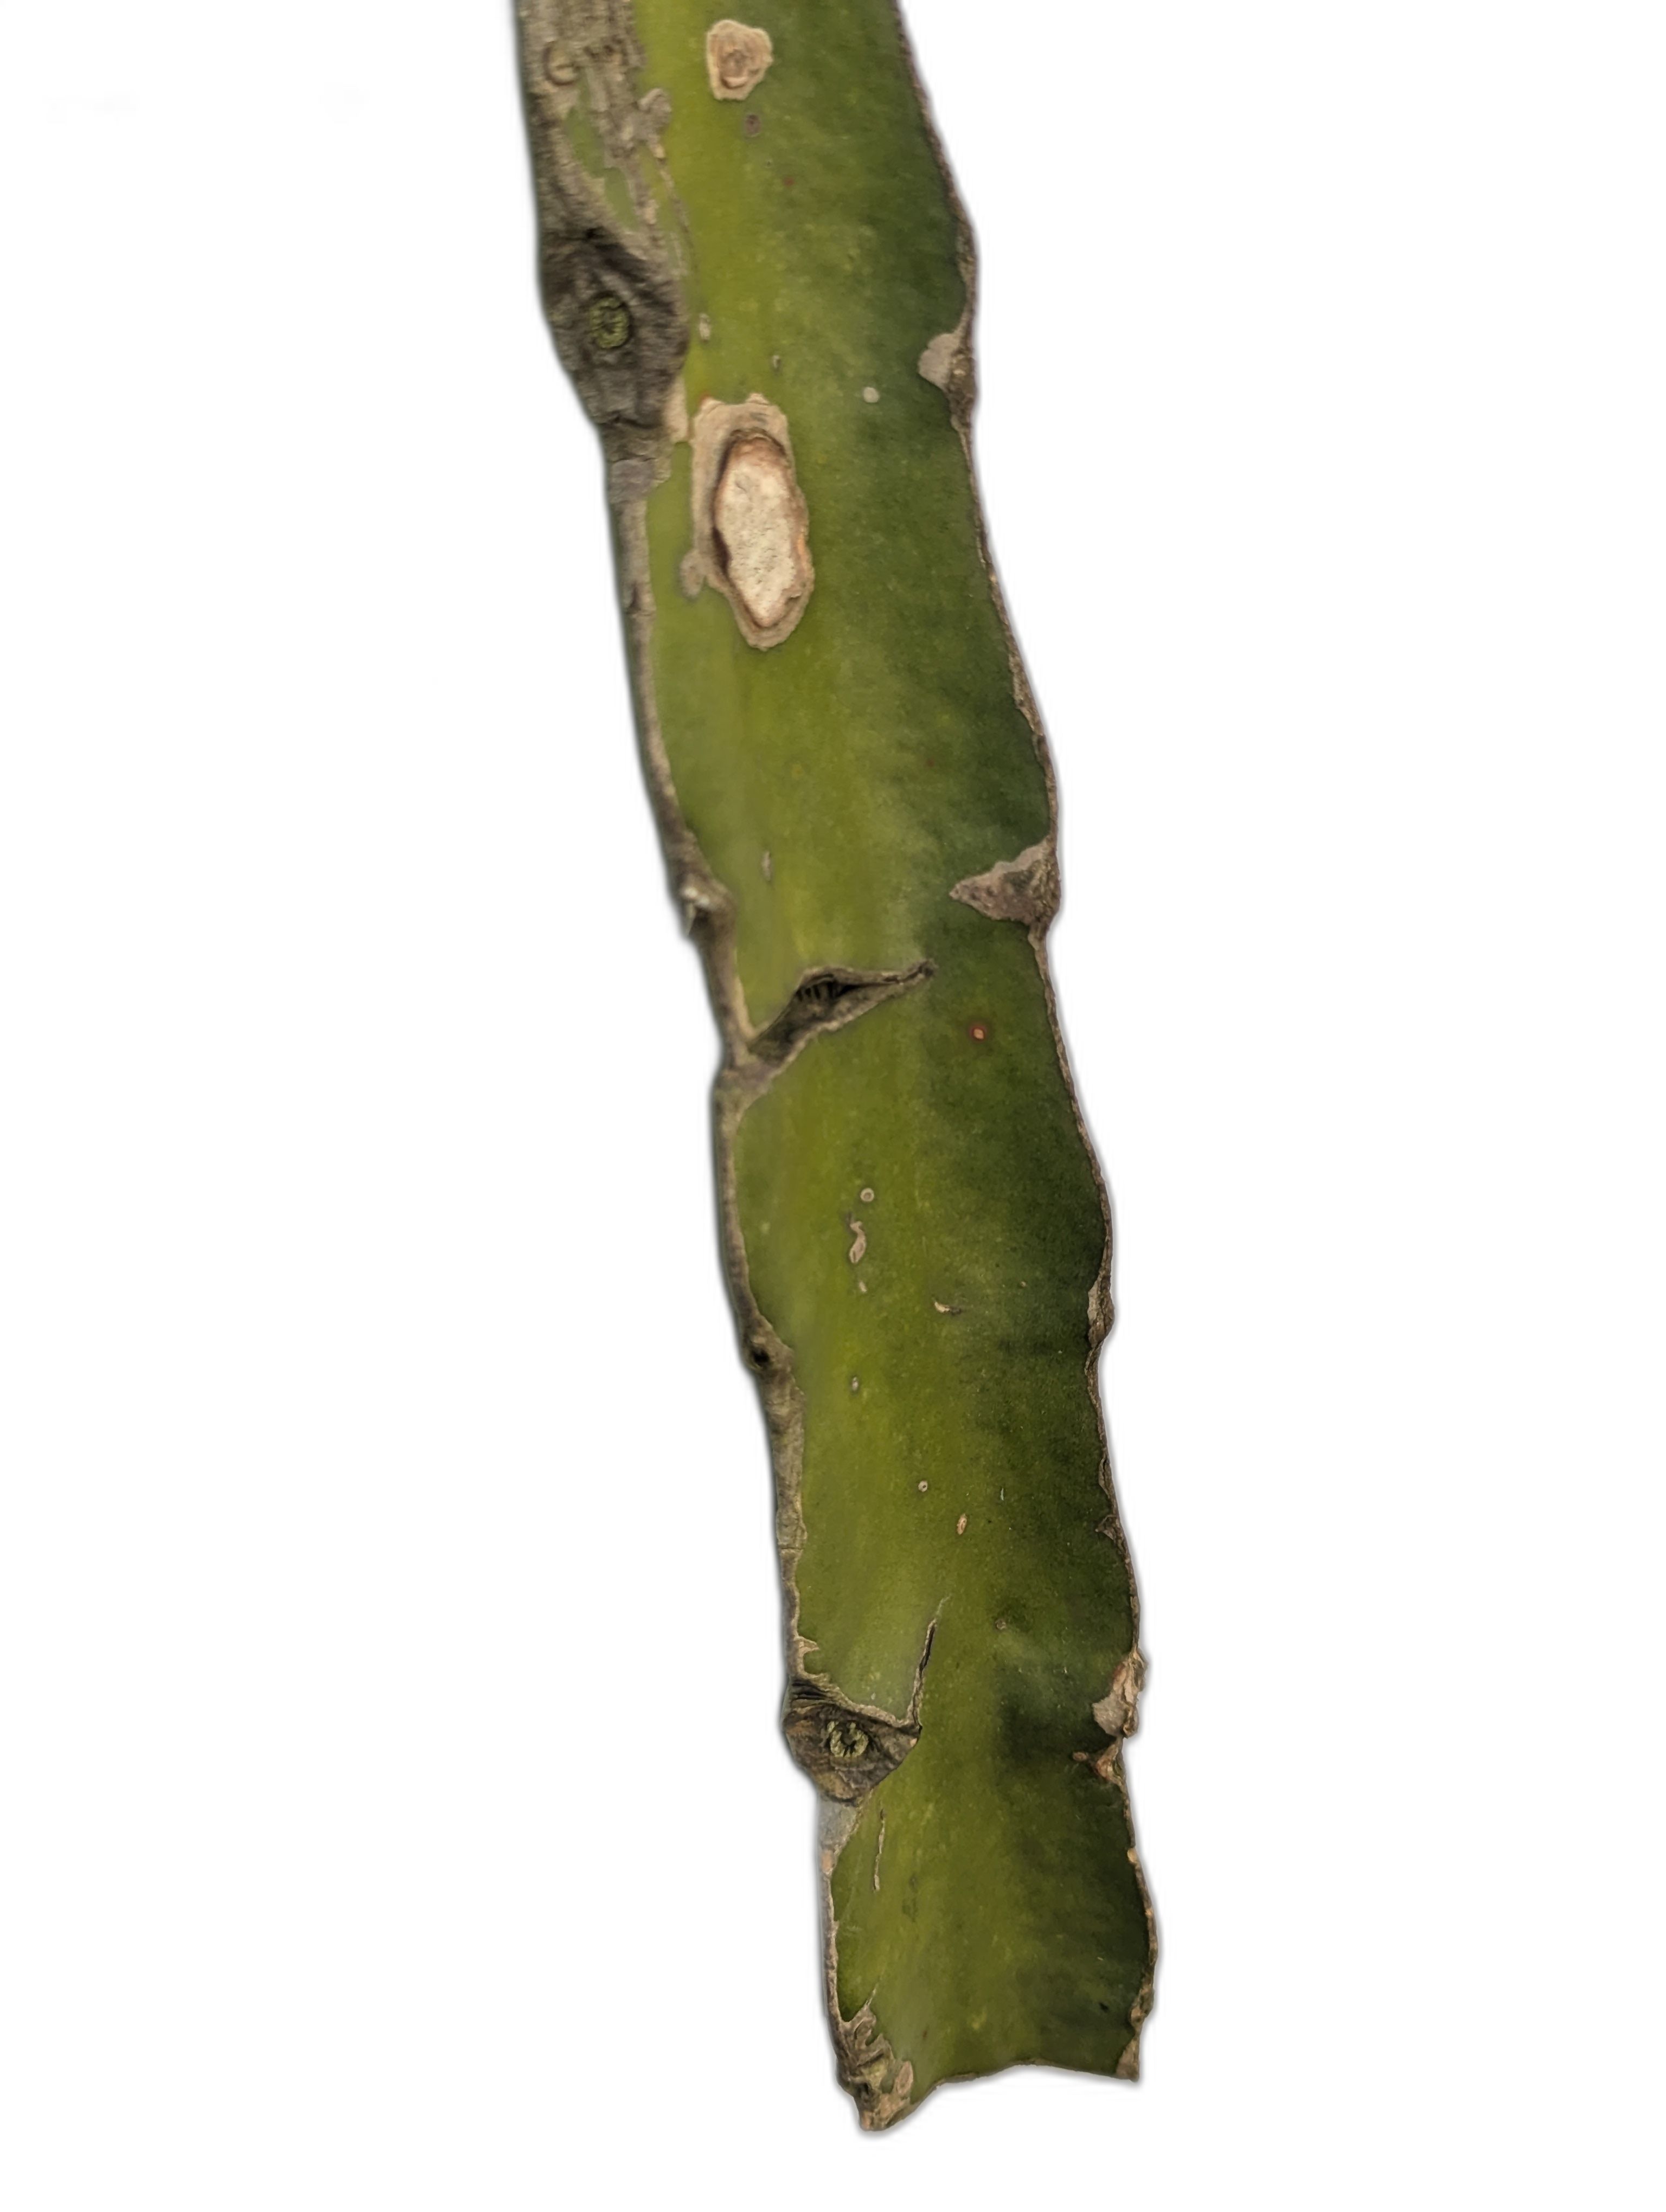
Label: Bad leaf